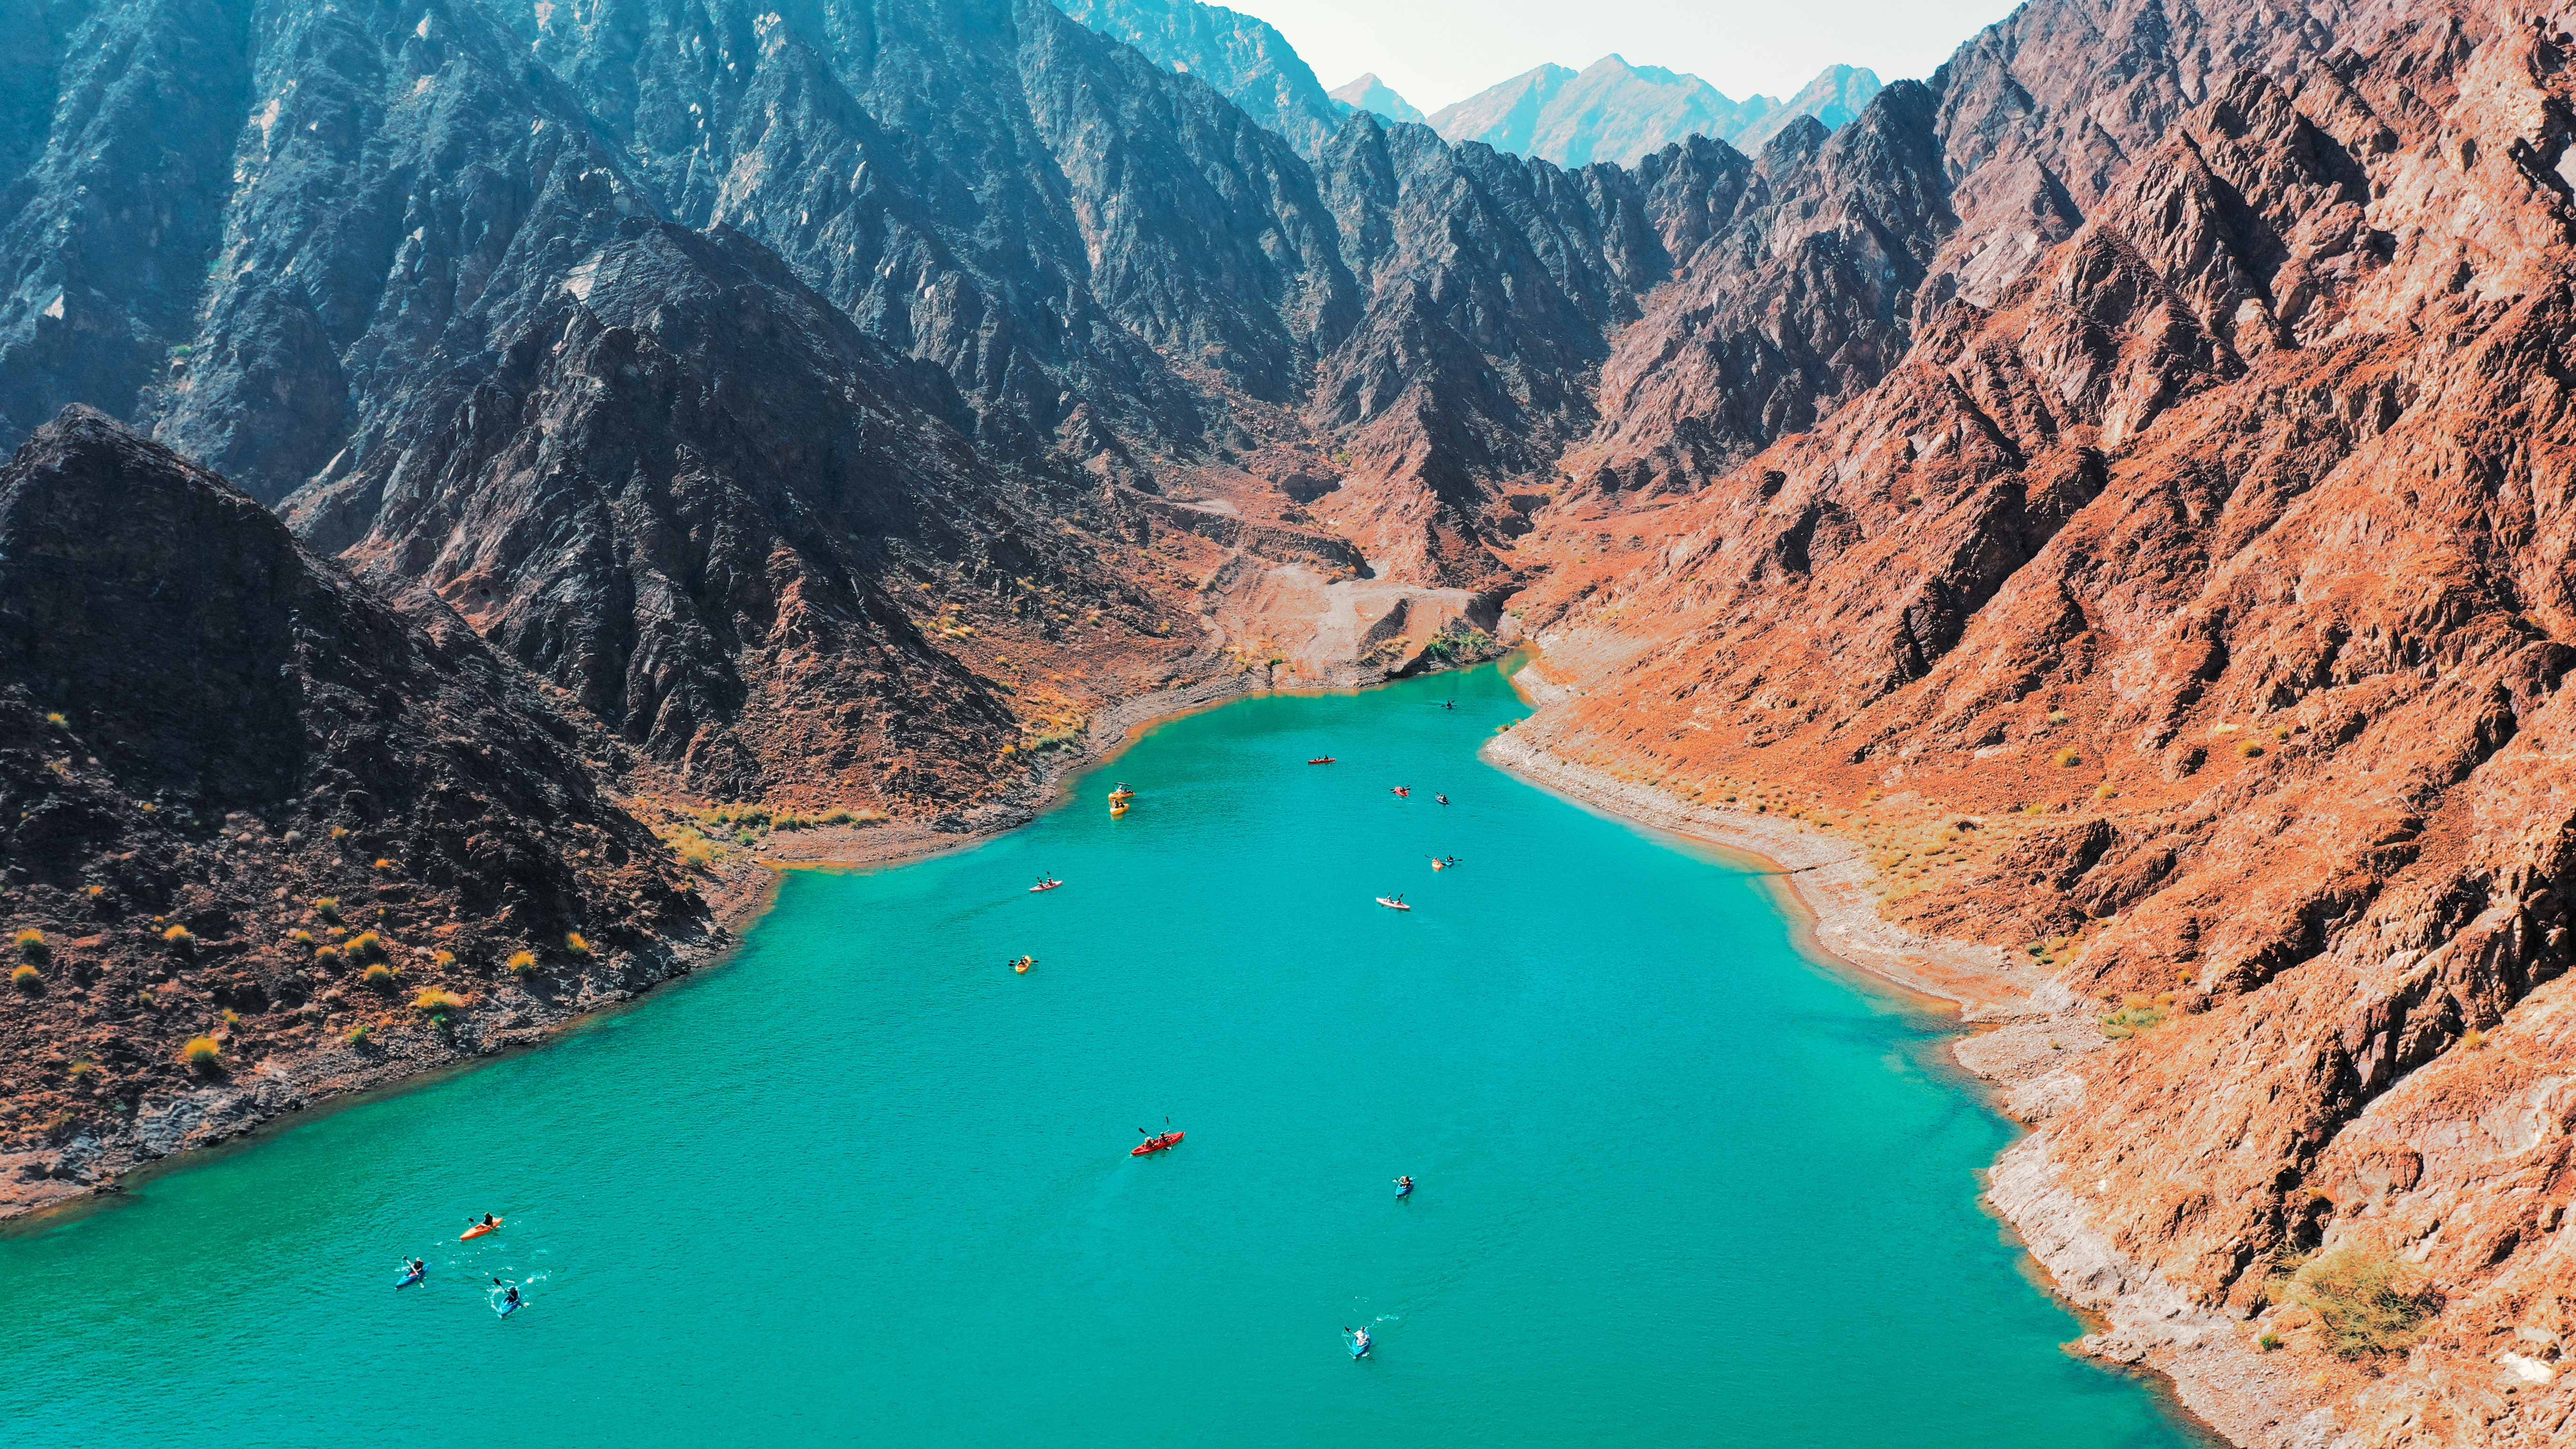
body of water, mountainous landforms, mountain, lake, coast, bay, river, mountain range, wadi, coastal and oceanic landforms, sea, fjord, geological phenomenon, canyon, valley, cliff, reservoir, landscape, crater lake, geology, cape, rock, lagoon, inlet, national park, vacation, cove, glacial lake, tourism, terrain, tarn, hill, sound